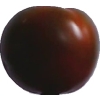
Label: tomato_maroon